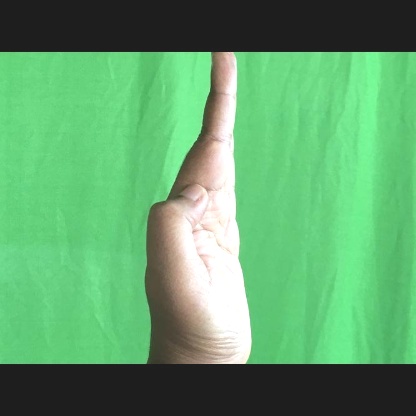
Mudra: Pathaka